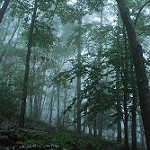
Scene: Outdoor